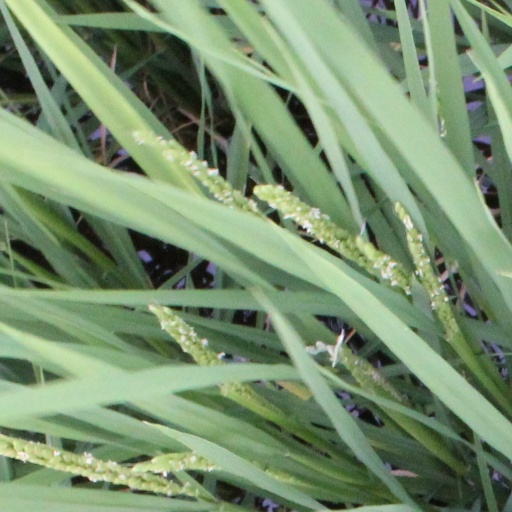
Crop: rice